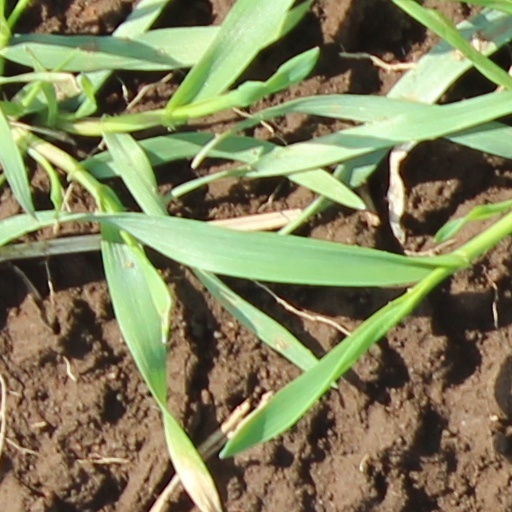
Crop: wheat